Dolch

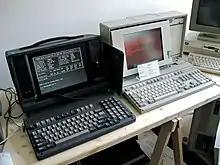
Dolch Computer Systems PAC 486 next to an IBM P70

Dolch Computer Systems Inc. (stylized as Dolch.) was a manufacturer of high-end ruggedized portable computers for industrial usage.